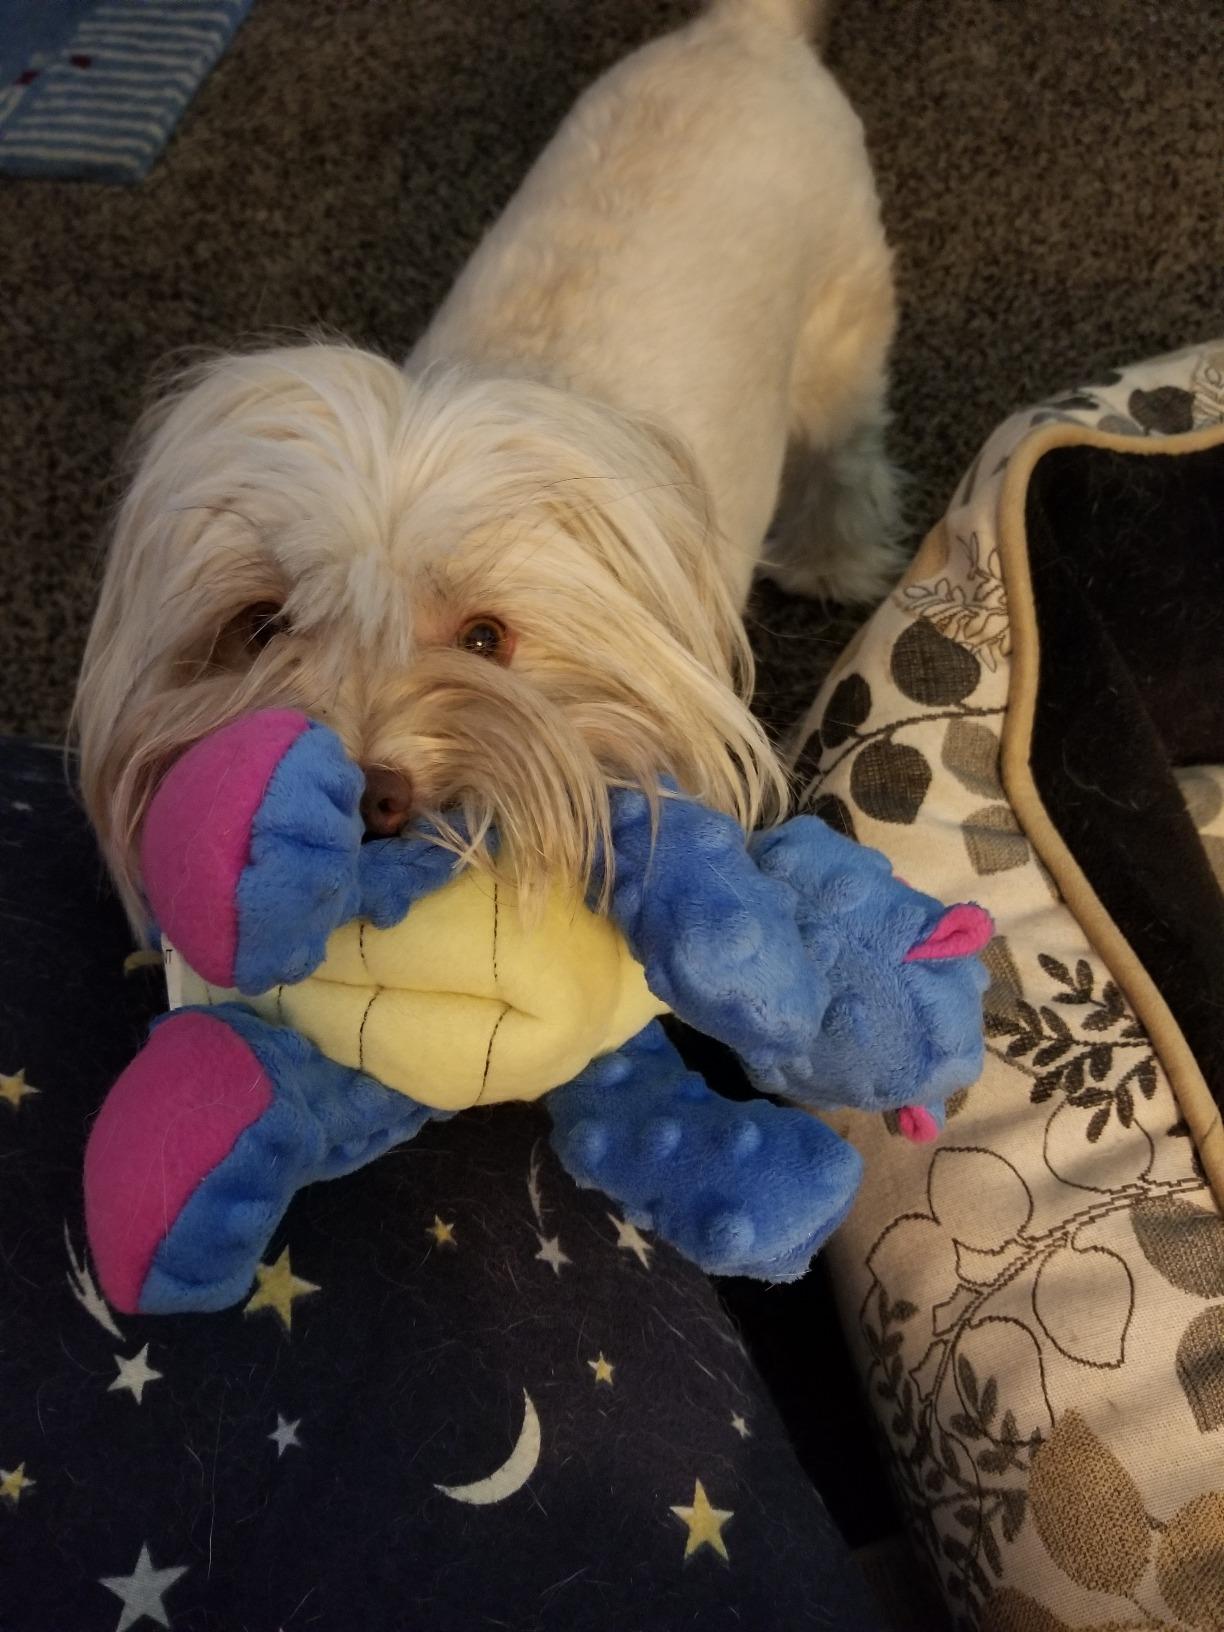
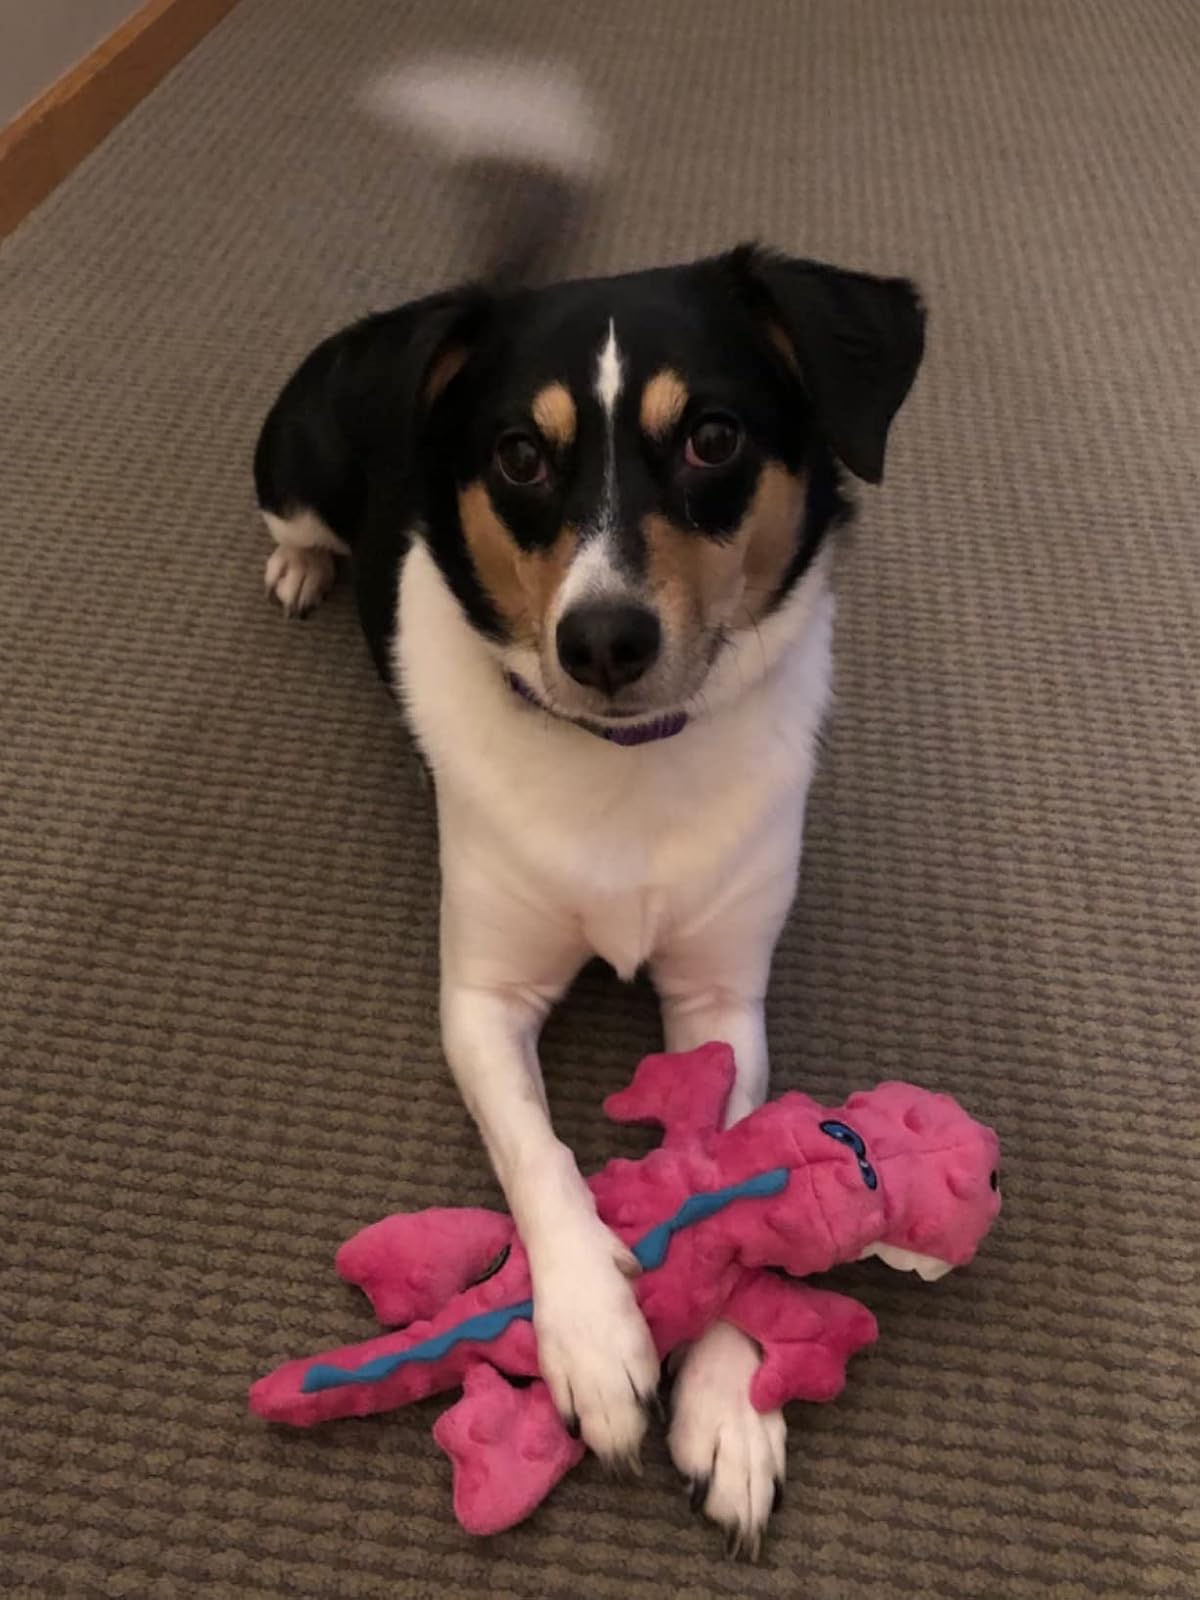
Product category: items_toy
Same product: no